Bat Masterson

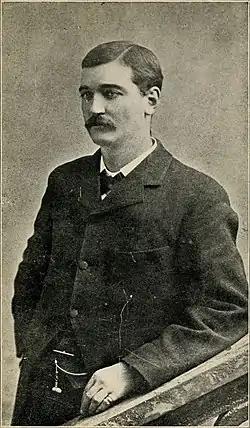
Bat Masterson in 1879

Santa Fe Railroad officials had wired Sheriff Bat Masterson asking him to recruit men to battle the forces of the Denver & Rio Grande Western Railroad, which were contesting the right-of-way through the Royal Gorge near Pueblo, Colorado. As a sheriff in Kansas, Masterson had no authority in Colorado, but this did not prevent him from enlisting a large company of men. Among Masterson's recruits were such noted gunmen as Ben Thompson, "Mysterious Dave" Mather, John Joshua Webb, and possibly Doc Holliday. The end of Masterson's involvement came on June 12, 1879, when he surrendered a roundhouse his men were holding at Pueblo, Colorado. The "war" between the railroads was finally settled out of court. Masterson's Colorado activities did not go over well with the voters of Ford County, Kansas. On November 4, 1879, a bartender named George T. Hinkel defeated Masterson in his re-election bid for sheriff by a vote of 404 to 268.